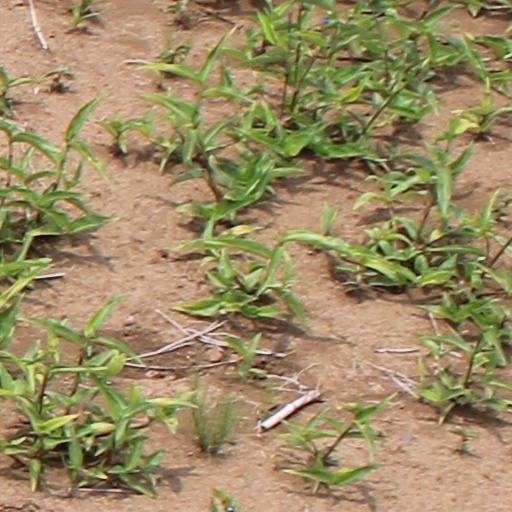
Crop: wheat